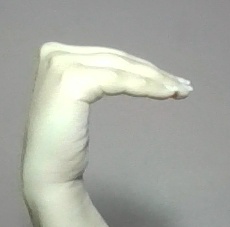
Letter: haa